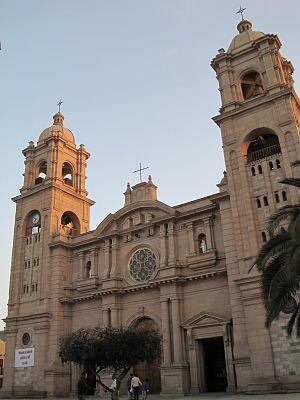
Cet article recense les cathédrales du Pérou.